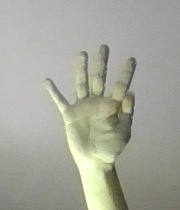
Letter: sheen